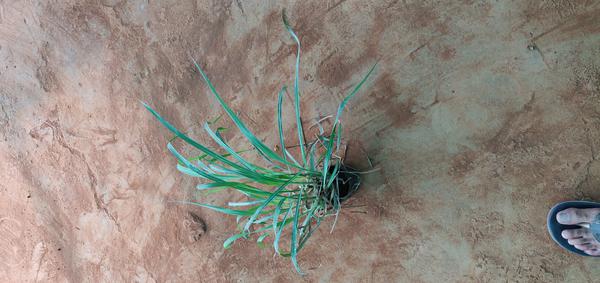
Plant: Lemon_grass